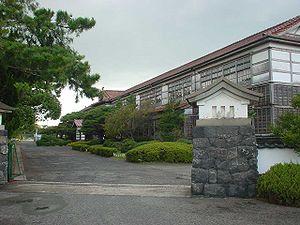
Le Meirinkan est une école han située dans le domaine de Chōshū au Japon. C'est une des trois institutions majeures d'enseignement au Japon avec le Kōdōkan du domaine de Mito et l'école Shizutani du domaine d'Okayama.